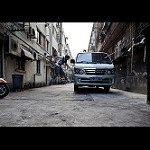
Label: street